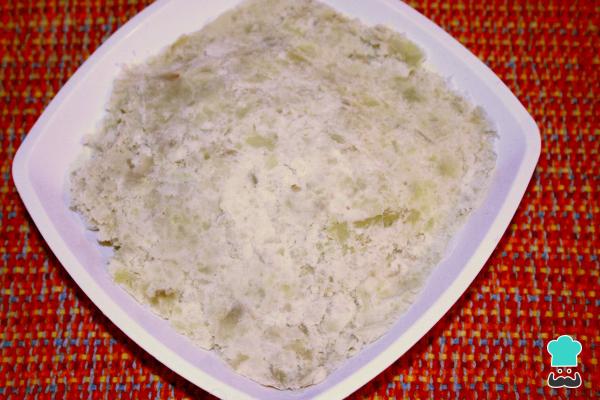
Tritura muy bien las batatas hasta crear un puré con ayuda de un pasapuré o manualmente.